Tista (manga)

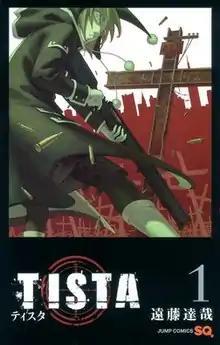
Cover of the first volume

Tista (stylized in all caps) is a Japanese manga series written and illustrated by Tatsuya Endo. It was serialized in "Jump Square" from November 2007 to July 2008 and published in two volumes.